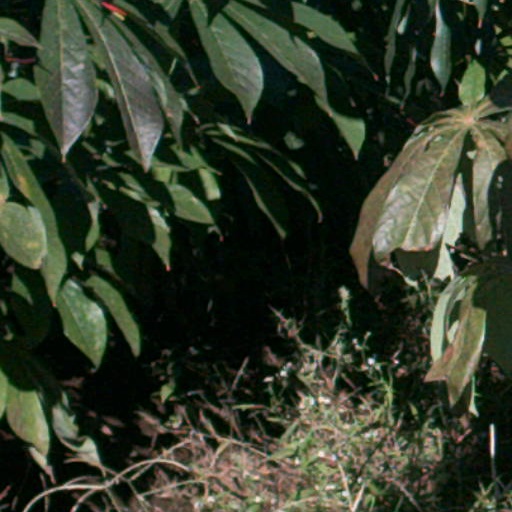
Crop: cassava